Surya

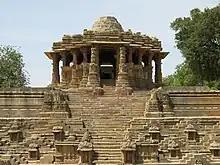
Sun Temple, Modhera

Surya as an important heavenly body appears in various Indian astronomical texts in Sanskrit, such as the 5th century "Aryabhatiya" by Aryabhata, the 6th century "Romaka" by Latadeva and "Panca Siddhantika" by Varahamihira, the 7th century "Khandakhadyaka" by Brahmagupta and the 8th century "Sisyadhivrddida" by Lalla.